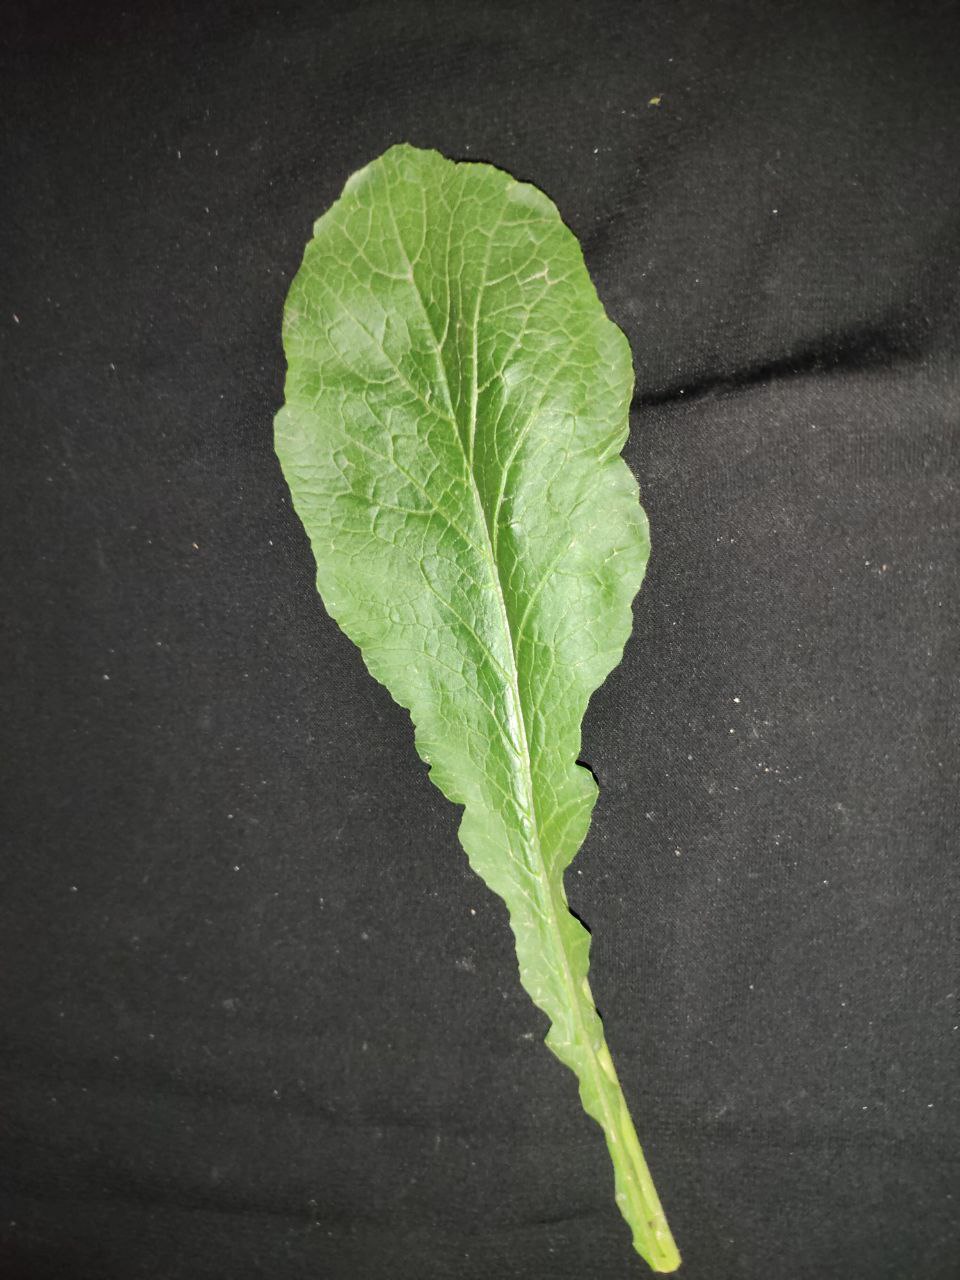
Label: Fresh leaf